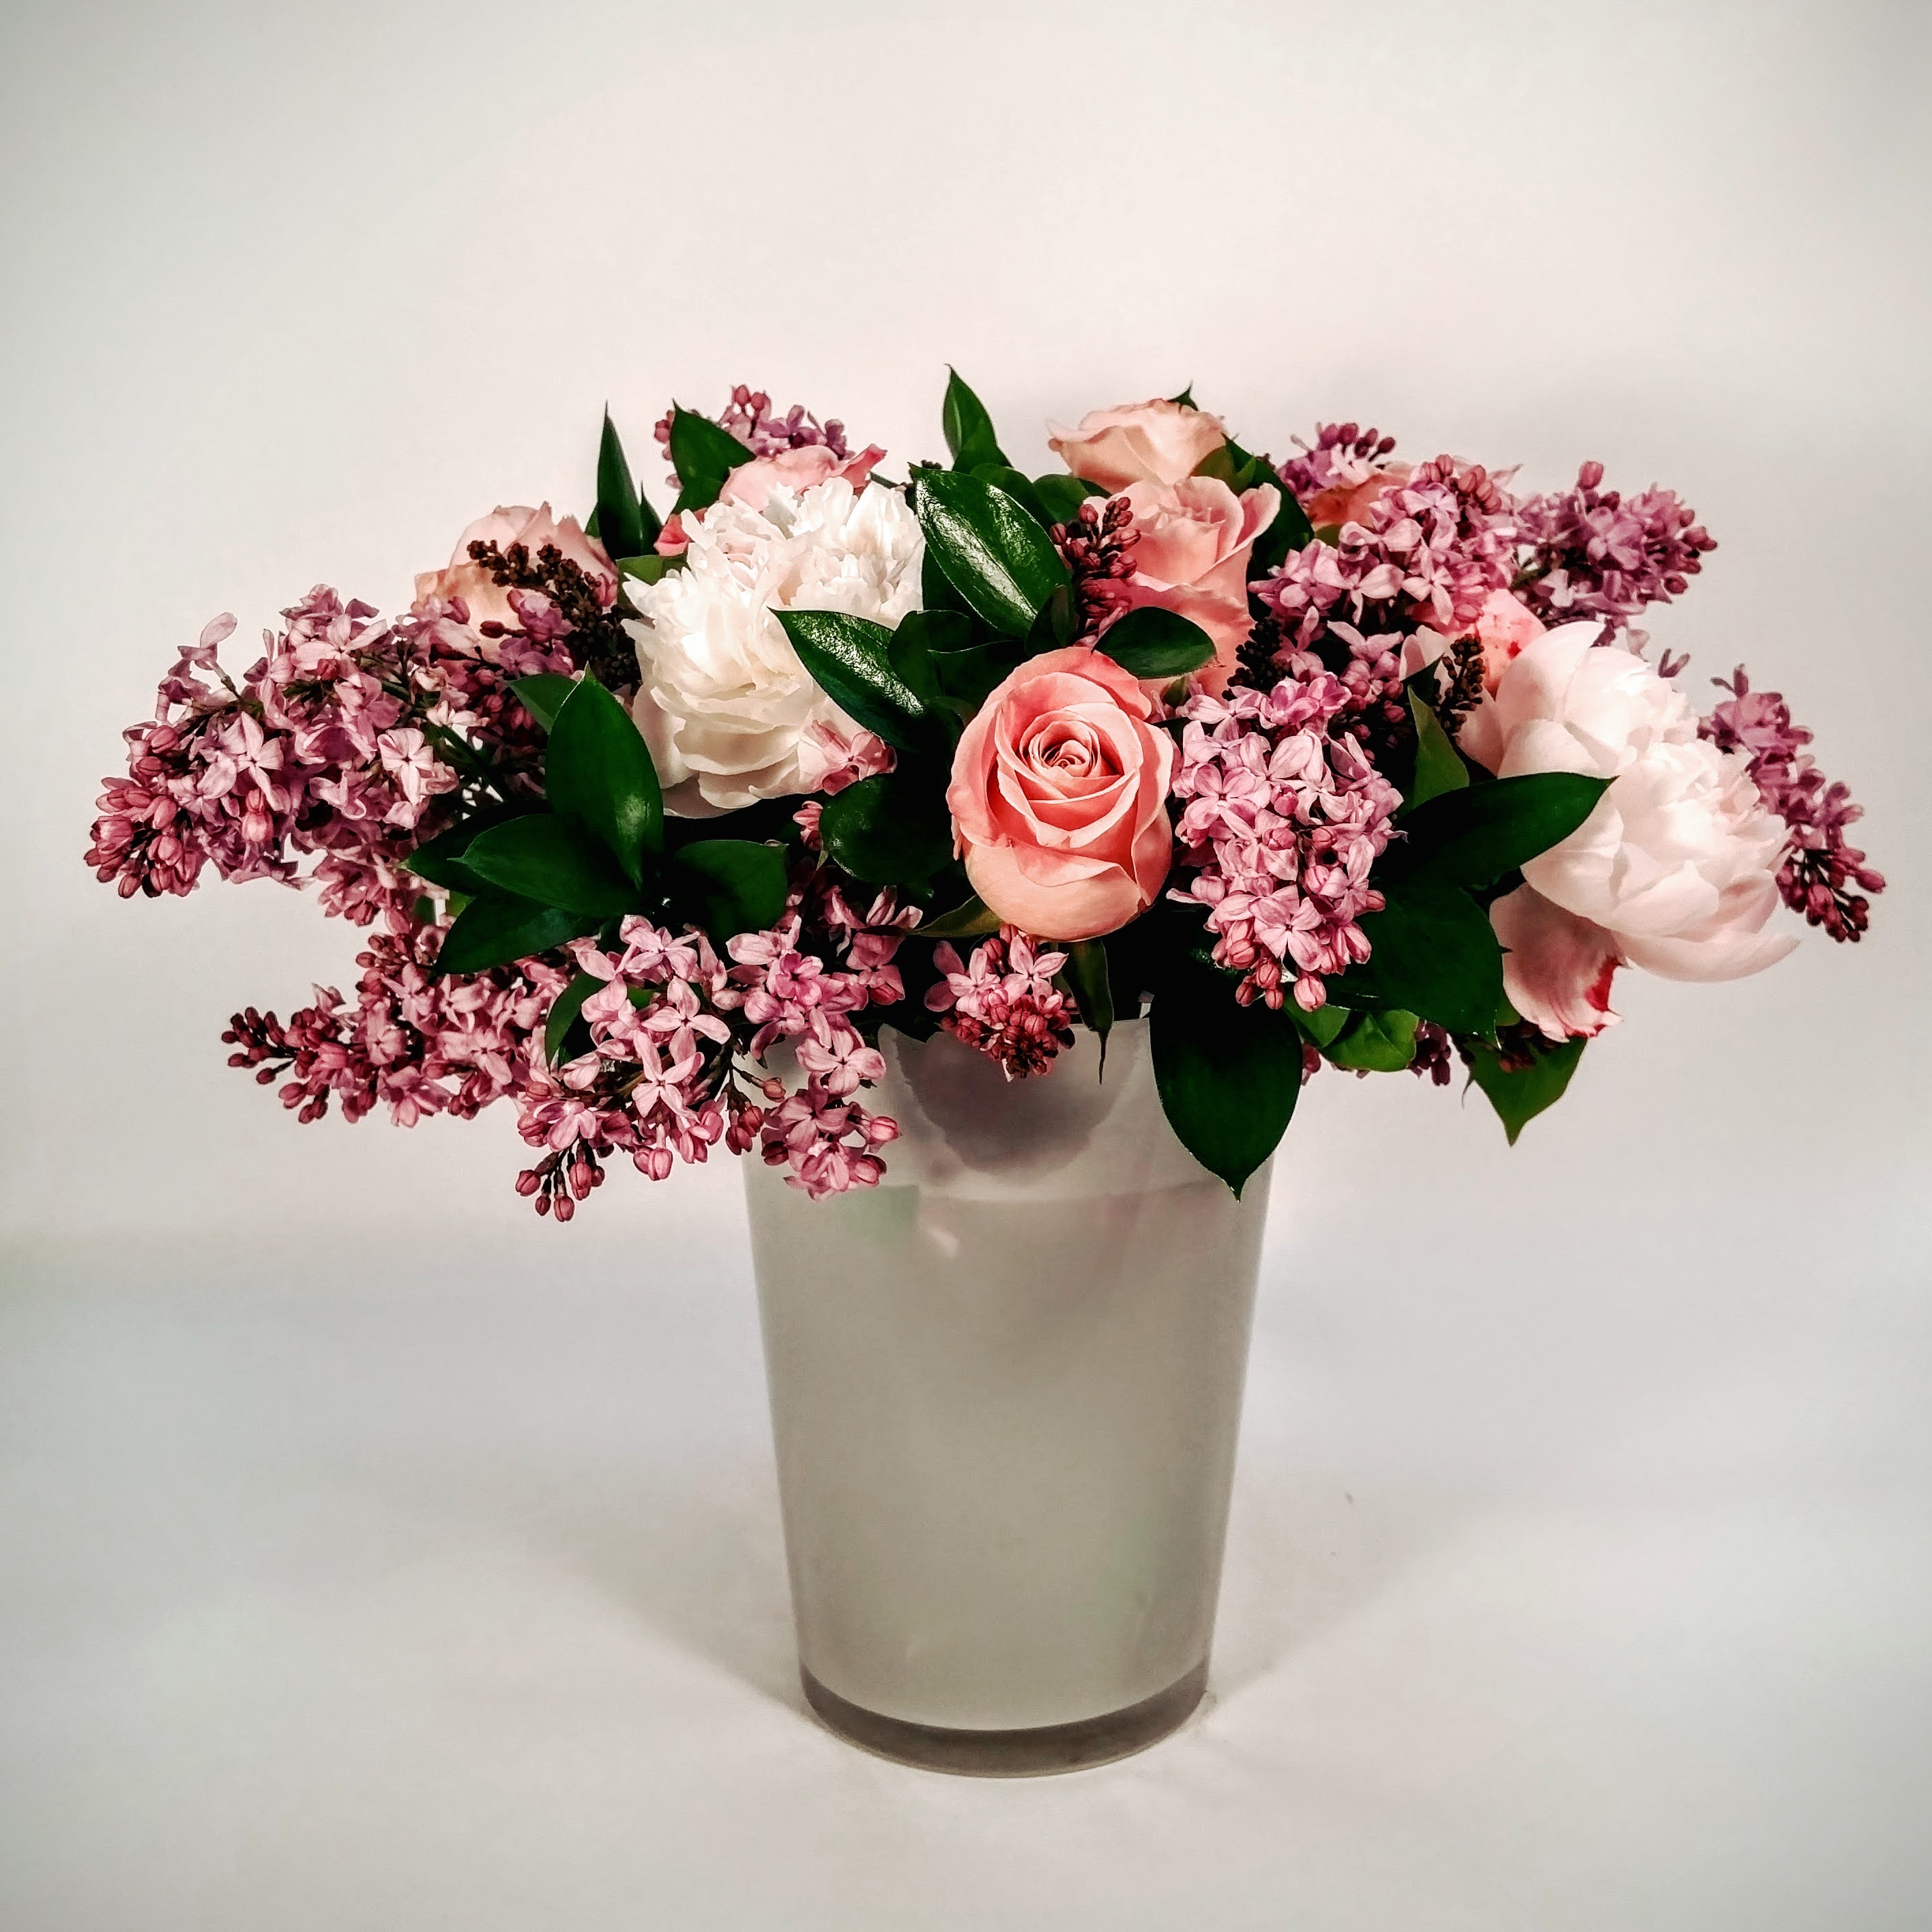
plant, woman, flower, petal, floral, female, vase, rose, fresh, romance, romantic, pink, wedding, flora, flowers, cool image, lilac, flowerpot, cool photo, floristry, mothers day, peony, pink flowers, flowering plant, garden roses, rose family, peonies, flower bouquet, cut flowers, floral design, still life photography, centrepiece, artificial flower, rose order, flower arranging, pink family